Radyr

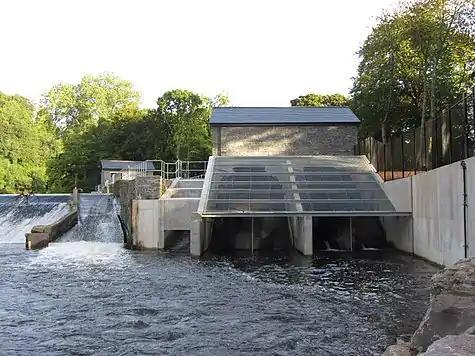
Screw turbines

A hydro-electric scheme was built in 2016 on Radyr Weir to generate renewable energy. The Radyr Weir scheme channels more than 500 million cubic metres of water per year through two screw turbines and is expected to generate 400 kW — enough energy to power three of the city’s leisure centres — which will save 700 tonnes of CO annually.